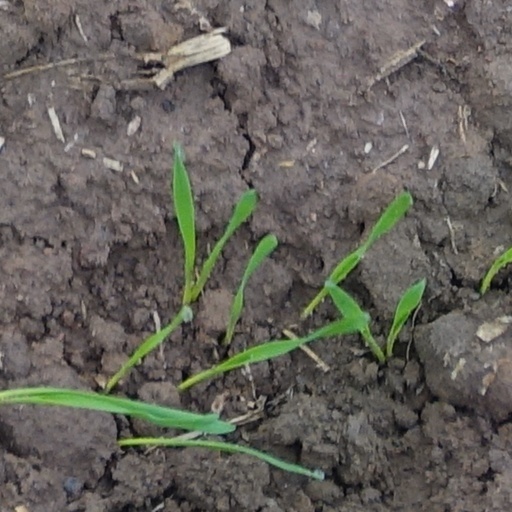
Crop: wheat